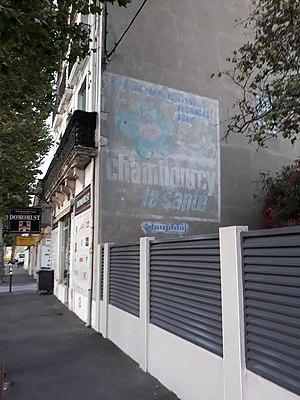
Chambourcy était une entreprise française spécialisée dans la fabrication de yaourts et produits laitiers frais. Elle appartient depuis 1996 à la Société des produits Nestlé